Larsen Lake

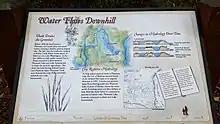
A placard explaining the history of the lake

Historically, Phantom Lake drained into Larsen Lake through the marshy, low-lying region between them. This watershed then drained into Kelsey Creek and Lake Washington. In the 1880s, settlers redirected the outflow of Phantom Lake into nearby Lake Sammamish through what is now Weowna Creek. This drained the area for agriculture. In 1987, some water was allowed to flow back through the original wetland to restore the habitat.